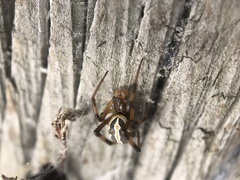
Species: Lactrodectus_hesperus